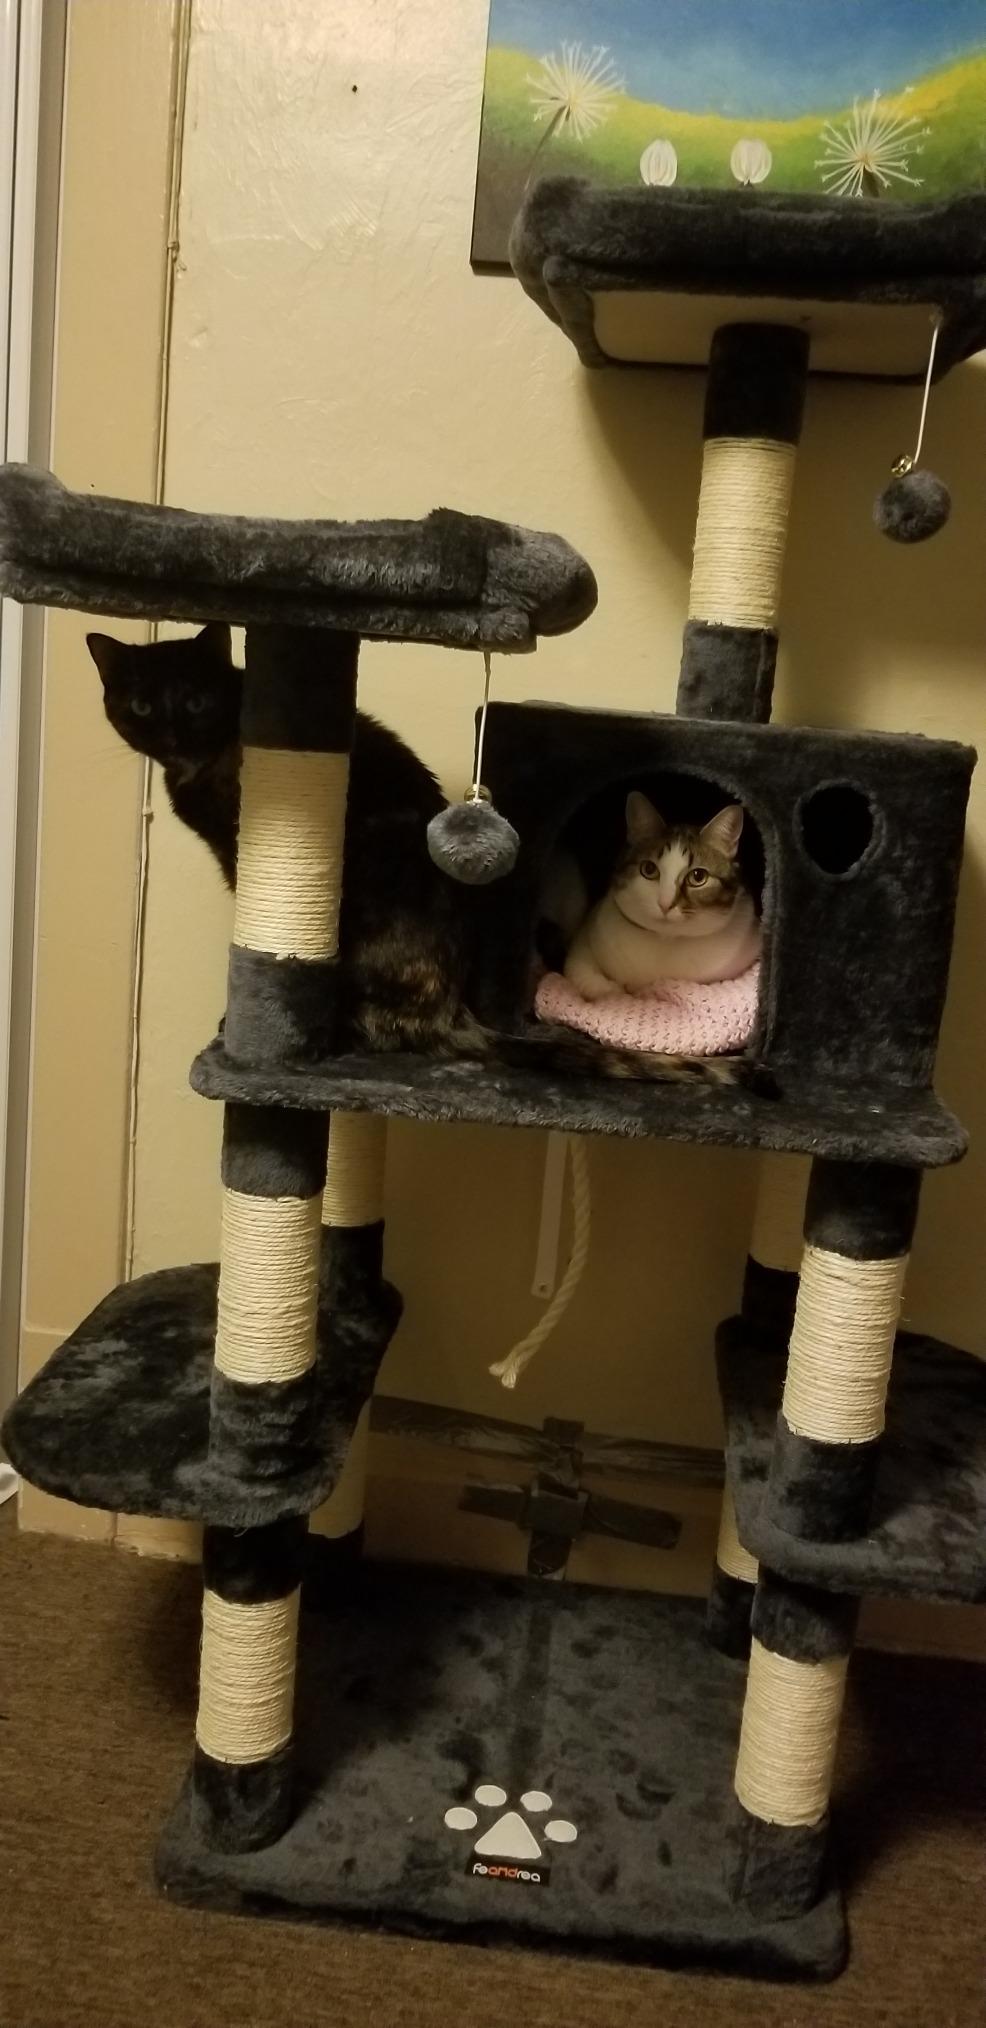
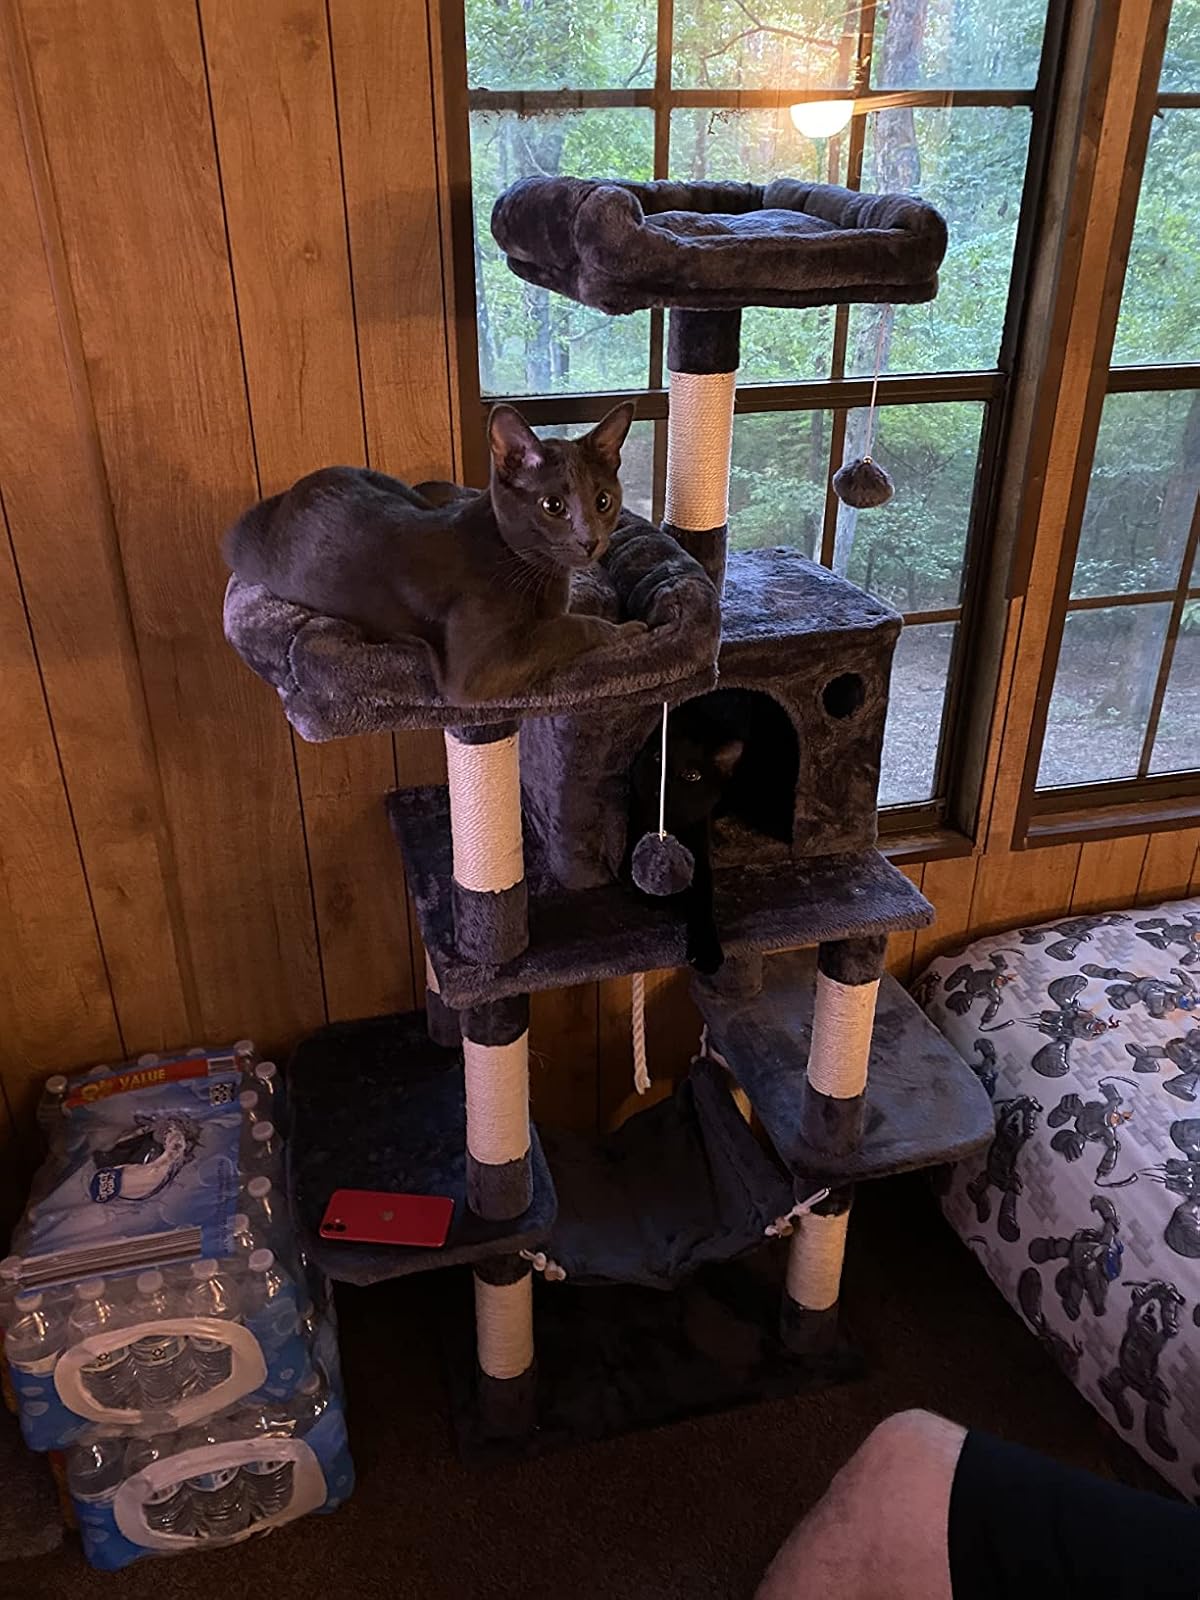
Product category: items_cat tree
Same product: yes